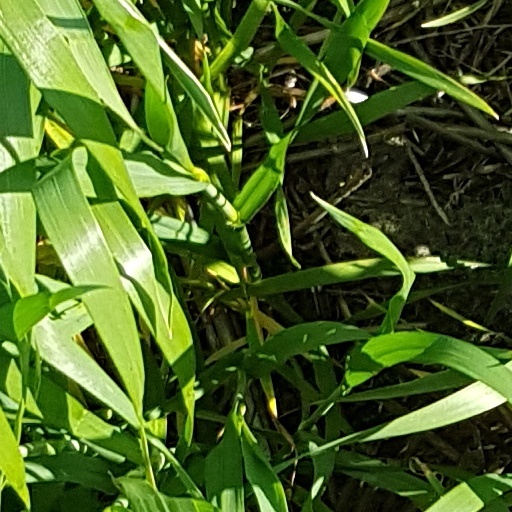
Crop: wheat